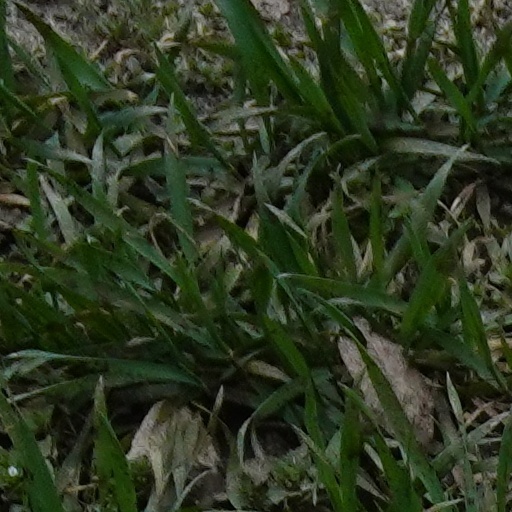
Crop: wheat